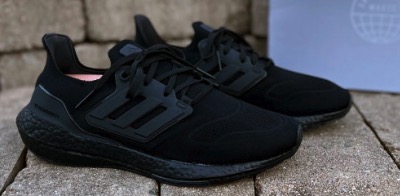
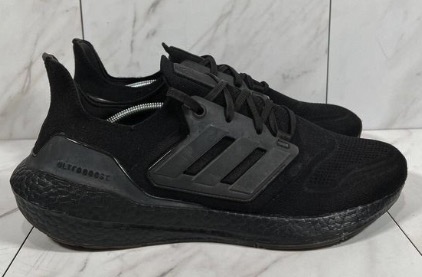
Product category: misc
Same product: yes